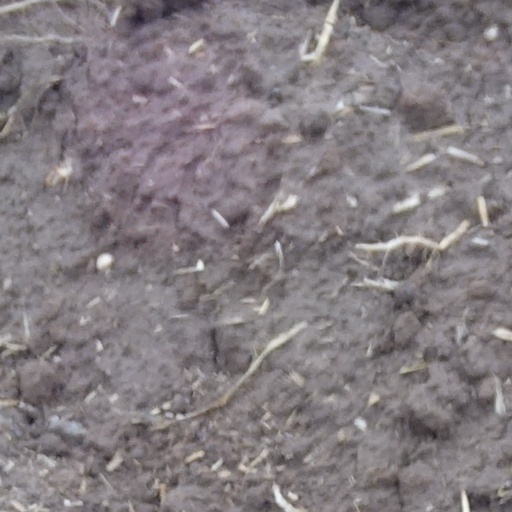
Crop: wheat